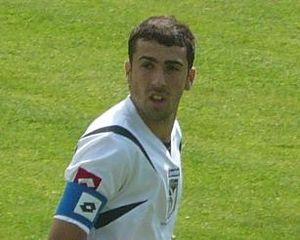
Dacian Șerban Varga, né le 15 octobre 1984, est un footballeur roumain. Il joue au poste de milieu offensif gauche avec l'équipe roumaine du CF Sportul Studențesc Bucarest.